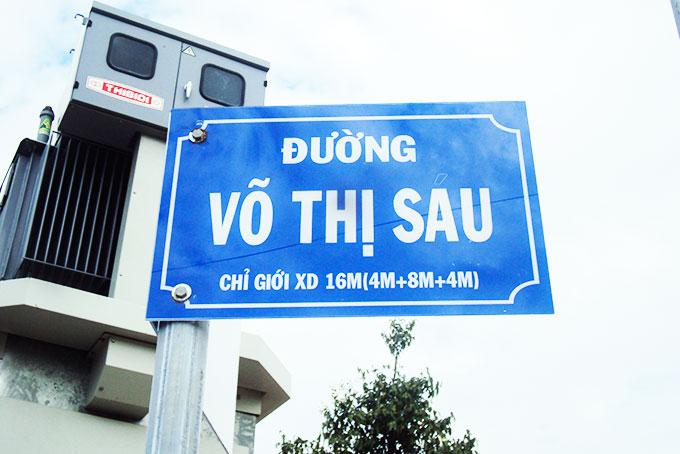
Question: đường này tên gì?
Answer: đường này tên võ thị sáu